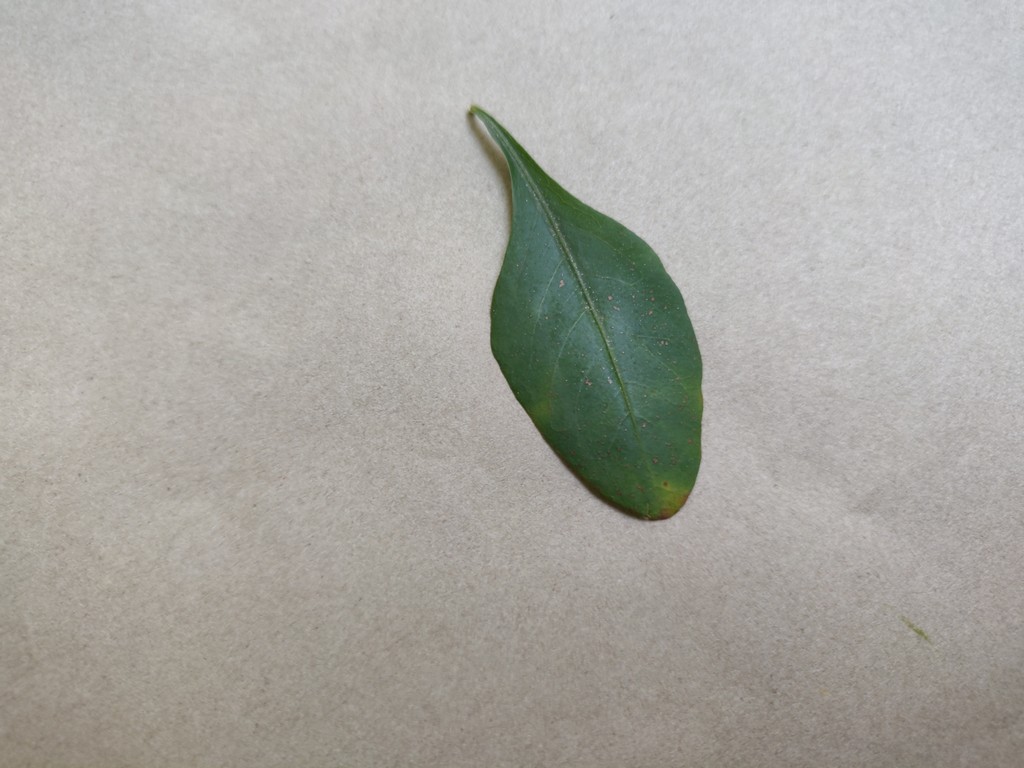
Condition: Unhealthy
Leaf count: single
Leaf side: front